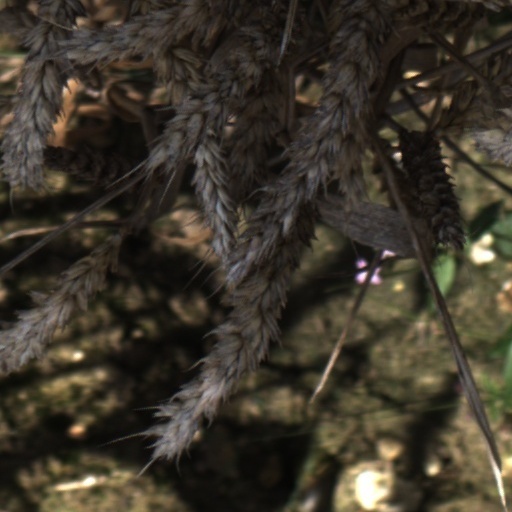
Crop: wheat